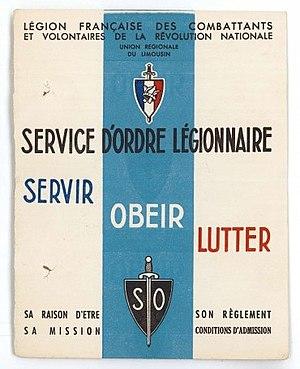
Epaulettes du Service d'ordre légionnaire SOL
Le Service d'ordre légionnaire est une organisation politique et paramilitaire de choc du régime de Vichy, pendant la Seconde Guerre mondiale. Créé à l'été 1941, il est l'ancêtre de la Milice française, créée en janvier 1943.